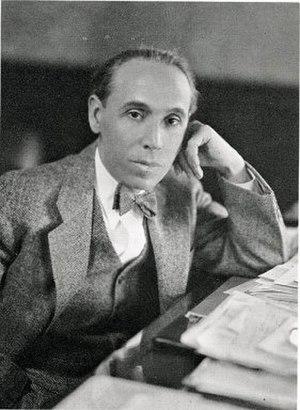
Giuseppe Mario Bellanca est un concepteur et constructeur d'avions italo-Américain qui créa le premier monoplan à cabine fermée aux États-Unis en 1922. Cet avion est aujourd'hui exposé au National Air and Space Museum du Steven F. Udvar-Hazy Center.